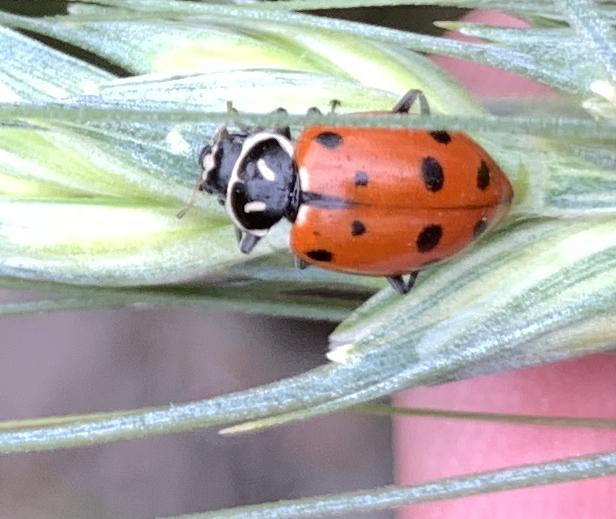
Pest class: predators